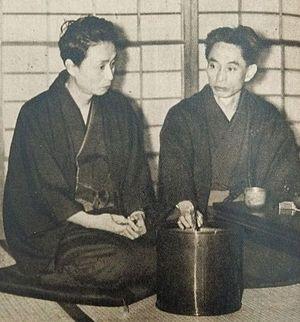
Jun Takami est le nom de plume d'un poète et romancier japonais de l'ère Shōwa. Son véritable nom est Takami Yoshio.